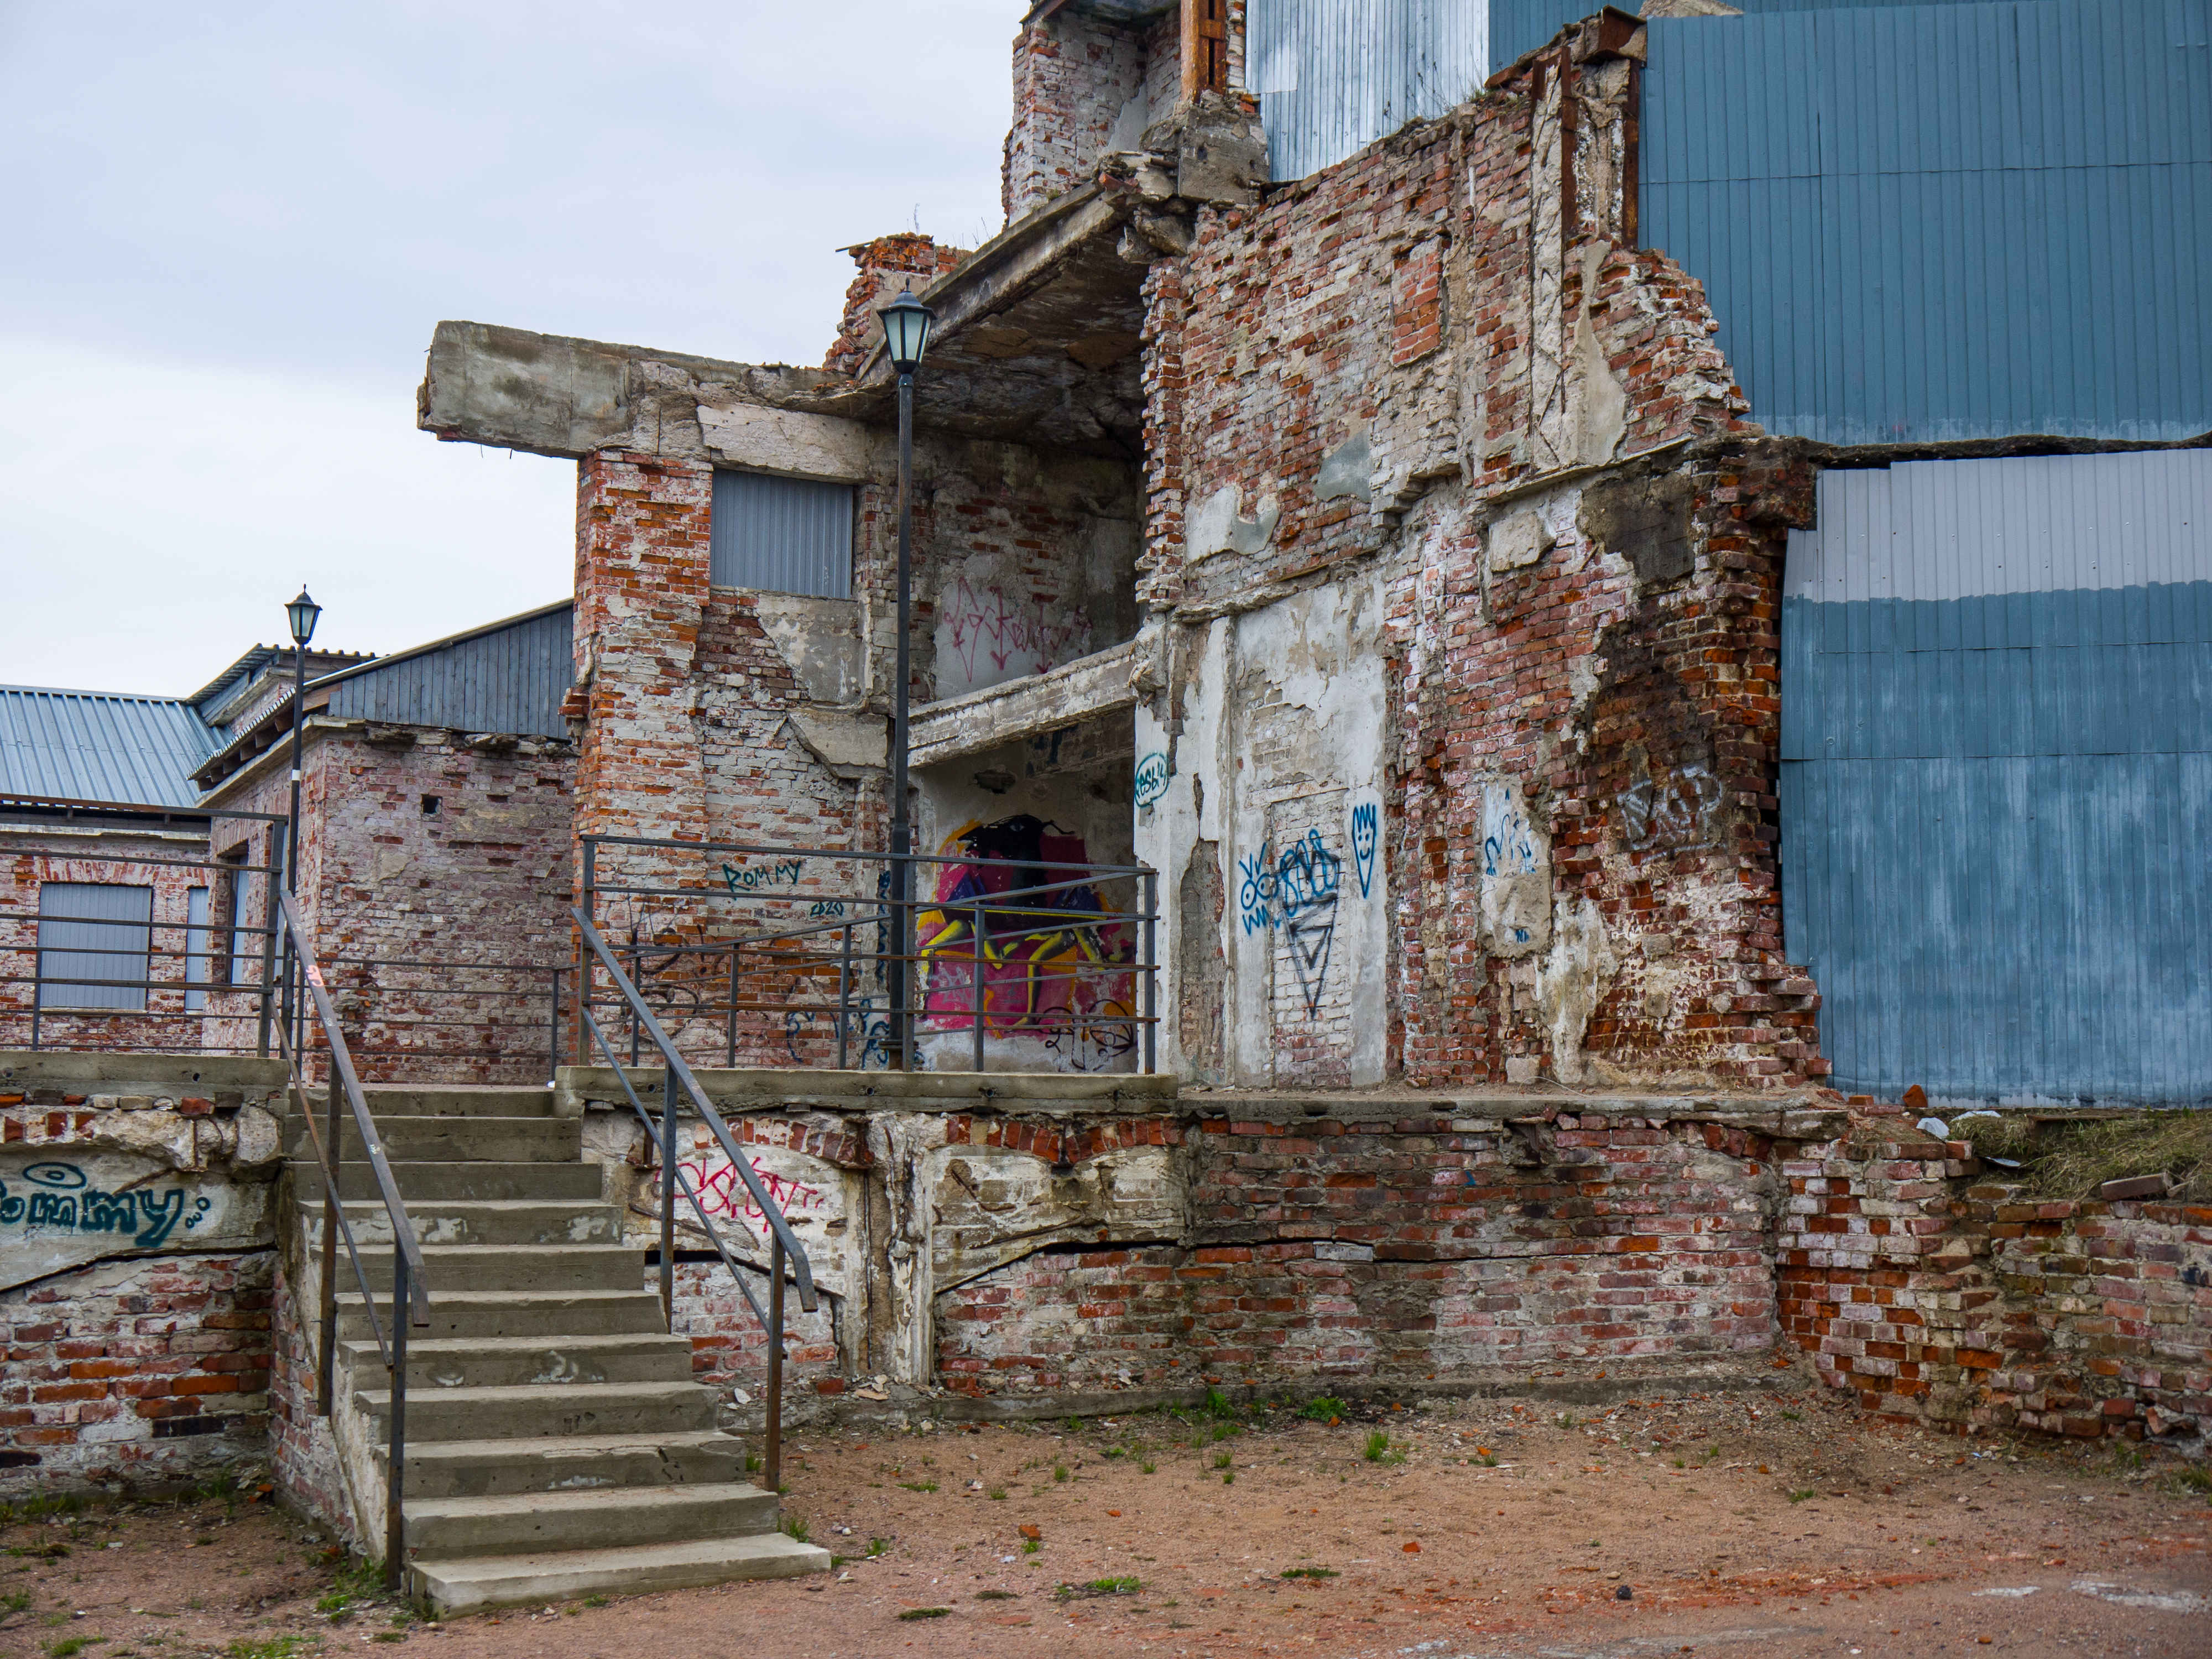
image, sky, window, building, wood, land lot, plant, brickwork, residential area, brick, building material, facade, rural area, city, stairs, landscape, road, roof, door, art, paint, tree, house, street, cloud, concrete, village, cottage, suburb, ruins, history, historic site, stone wall, rock, apartment, visual arts, metal, soil, transport